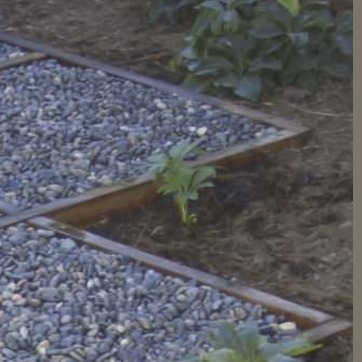
Material: foliage